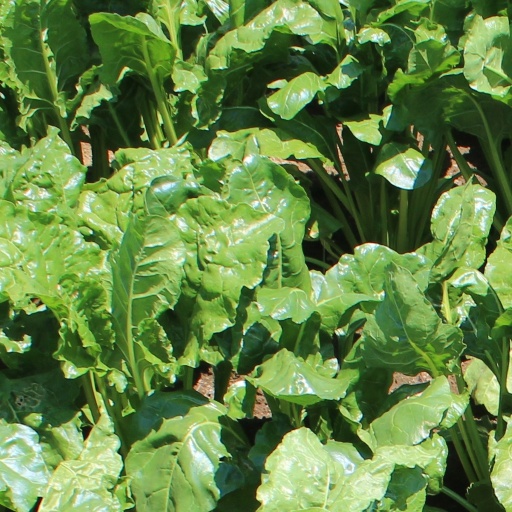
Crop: sugar beet